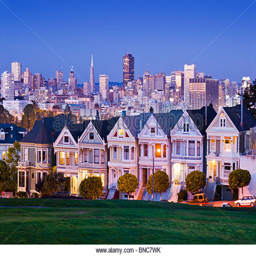
night time view of the houses with the city skyline in background